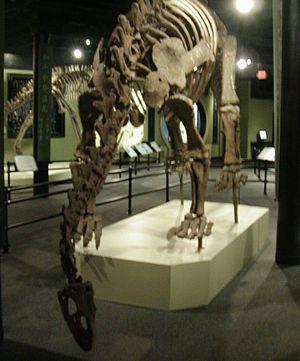
Shunosaurus est un genre éteint de dinosaures sauropodes herbivores, le plus basal du clade des eusauropodes. Autrefois, il était également rattaché à la famille des Cetiosauridae aujourd'hui considérée comme paraphylétique.